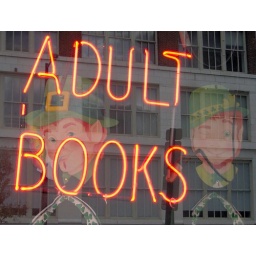
I love the winking leprechaun decorations in this adult video store's window display. at least these perverts are festive.